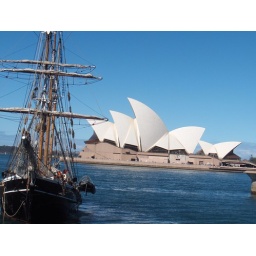
opera house and ship in harbour